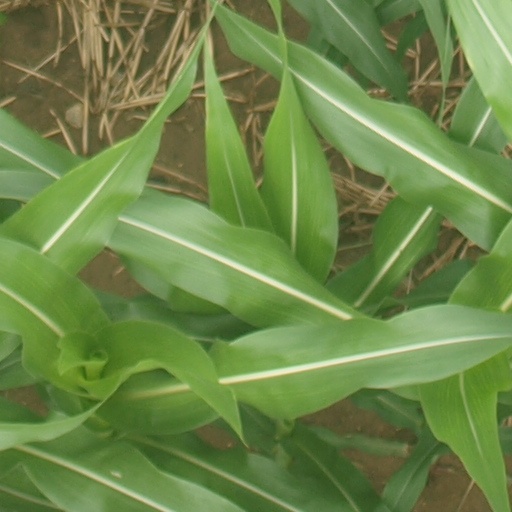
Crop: maize; corn